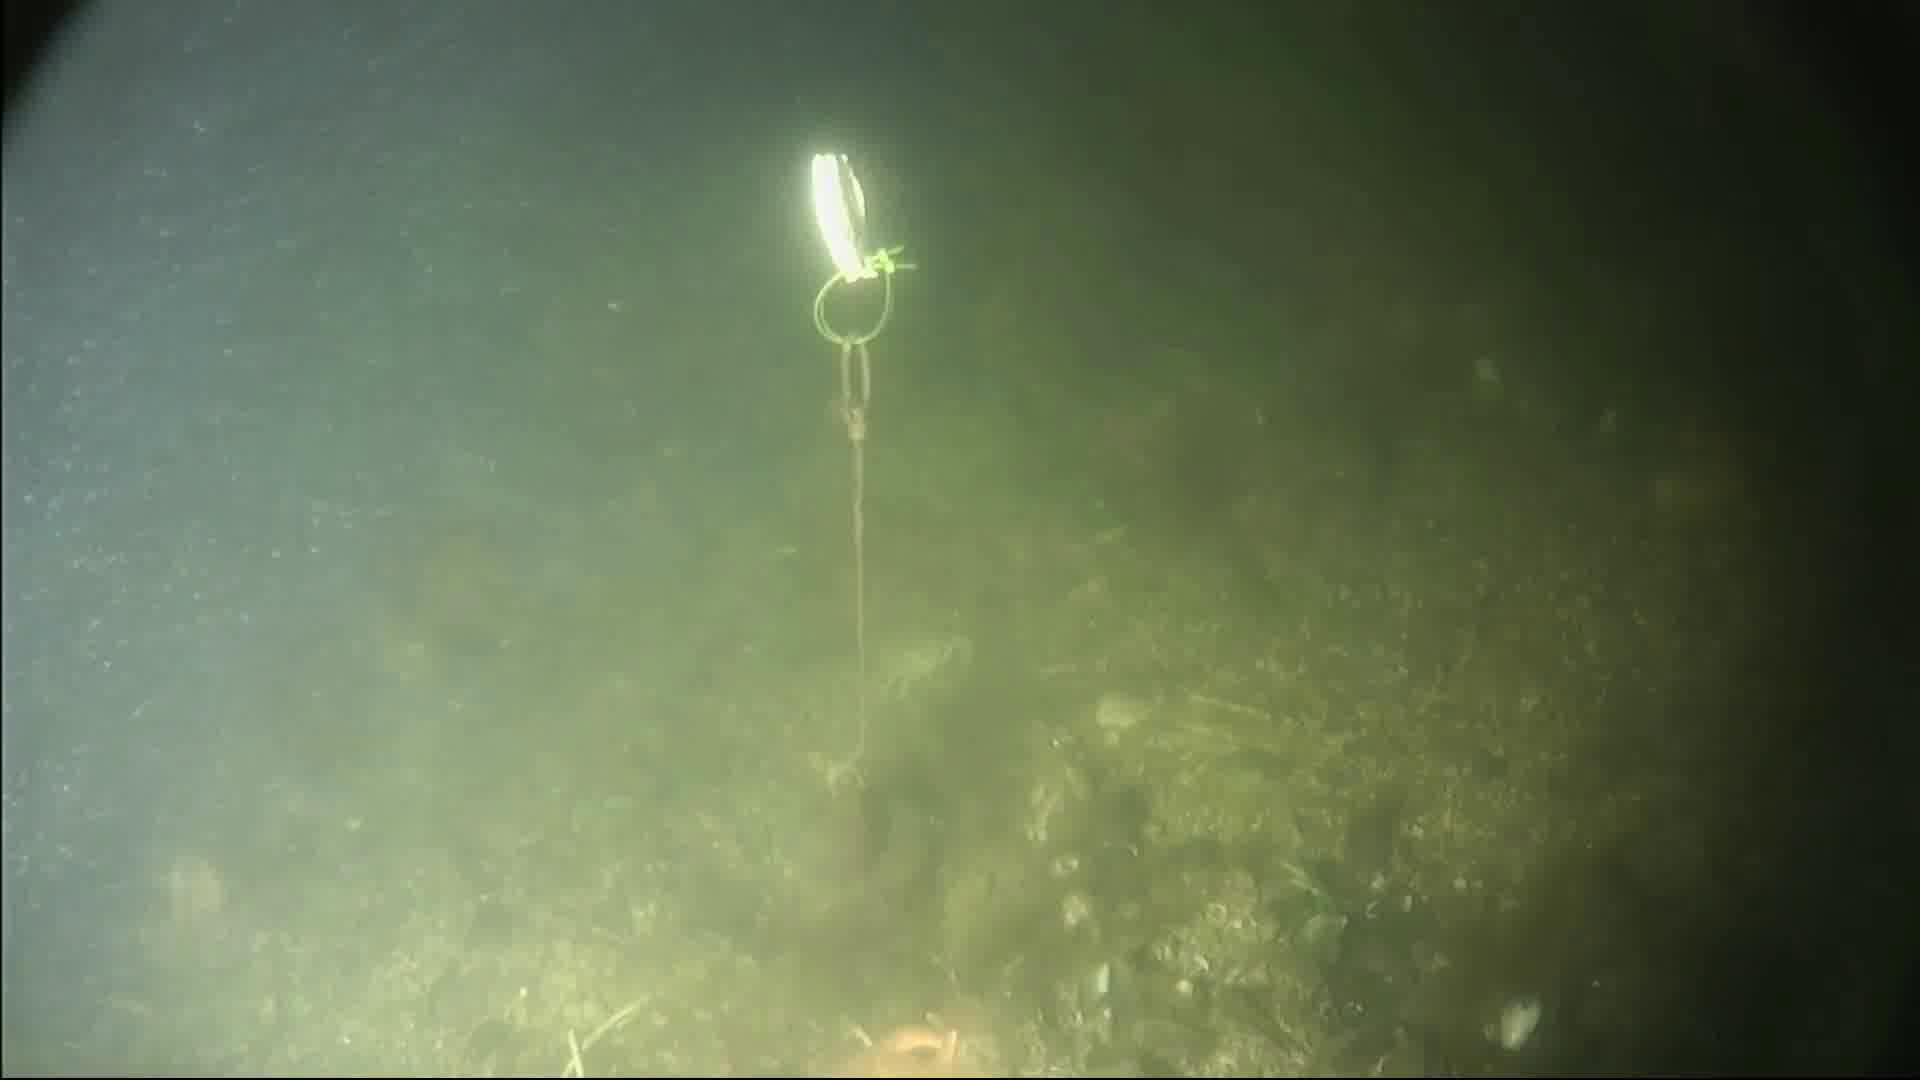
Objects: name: starfish
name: crab